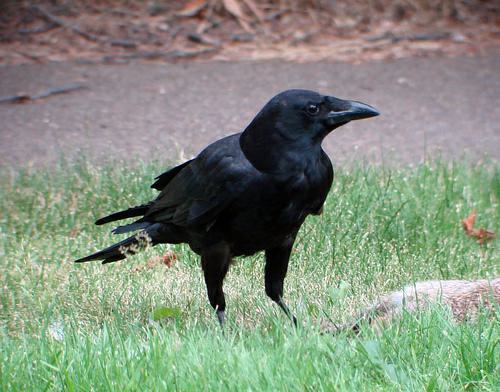
A photo of a american crow